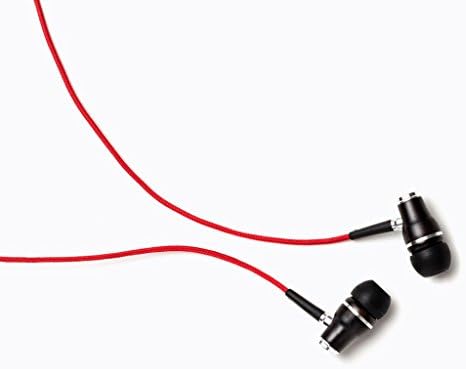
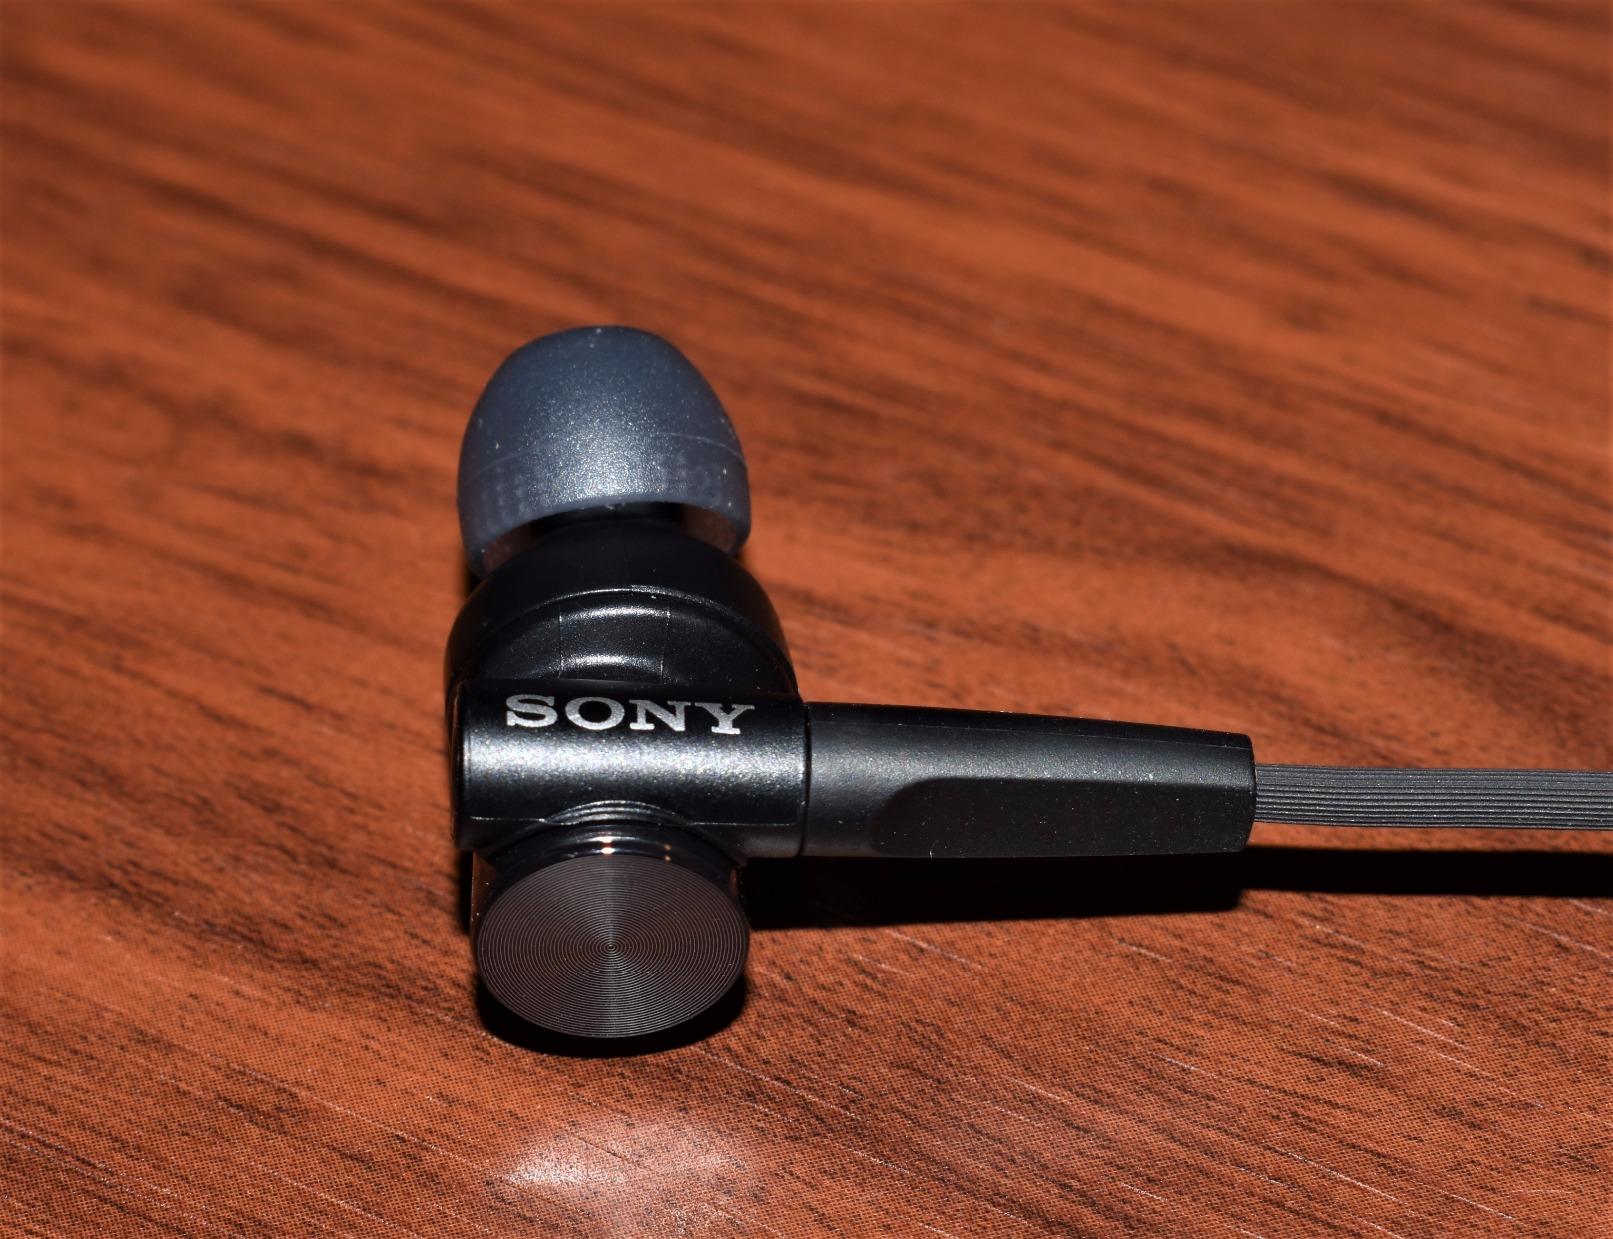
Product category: headphones
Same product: no